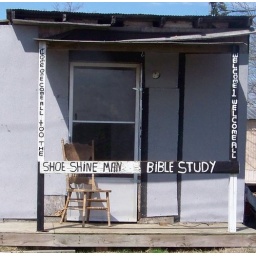
Old building in front of an old trailer. Man does bible studies and shoe shines